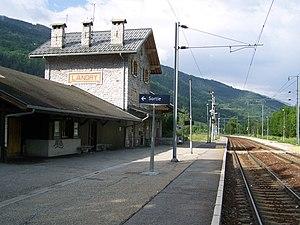
Quais et voies de la gare de Landry en Tarentaise, Savoie, France.
La gare de Landry est une gare ferroviaire française de la ligne de Saint-Pierre-d'Albigny à Bourg-Saint-Maurice, située sur le territoire de la commune de Landry dans le département de la Savoie, en région Auvergne-Rhône-Alpes. Elle dessert notamment les stations de ski de Peisey-Vallandry et Montchavin-les Coches.